Joan Hotchkis

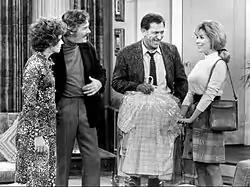
Scene from "The Odd Couple" with (from left): Hotchkis and fellow actors Fred Beir, Jack Klugman, and Janis Hansen.

Hotchkis also made many guest appearances on TV shows such as "Bewitched", "St. Elsewhere", "Lou Grant", "Charlie's Angels", "Mannix", "Marcus Welby", "Barnaby Jones", and more. On the big screen, she co-starred as Mama Hartley in the feature film "Ode to Billy Joe" (1976).